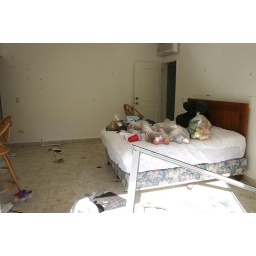
What's left of my room... There used to be a sliding glass door here... It's now in the pool...